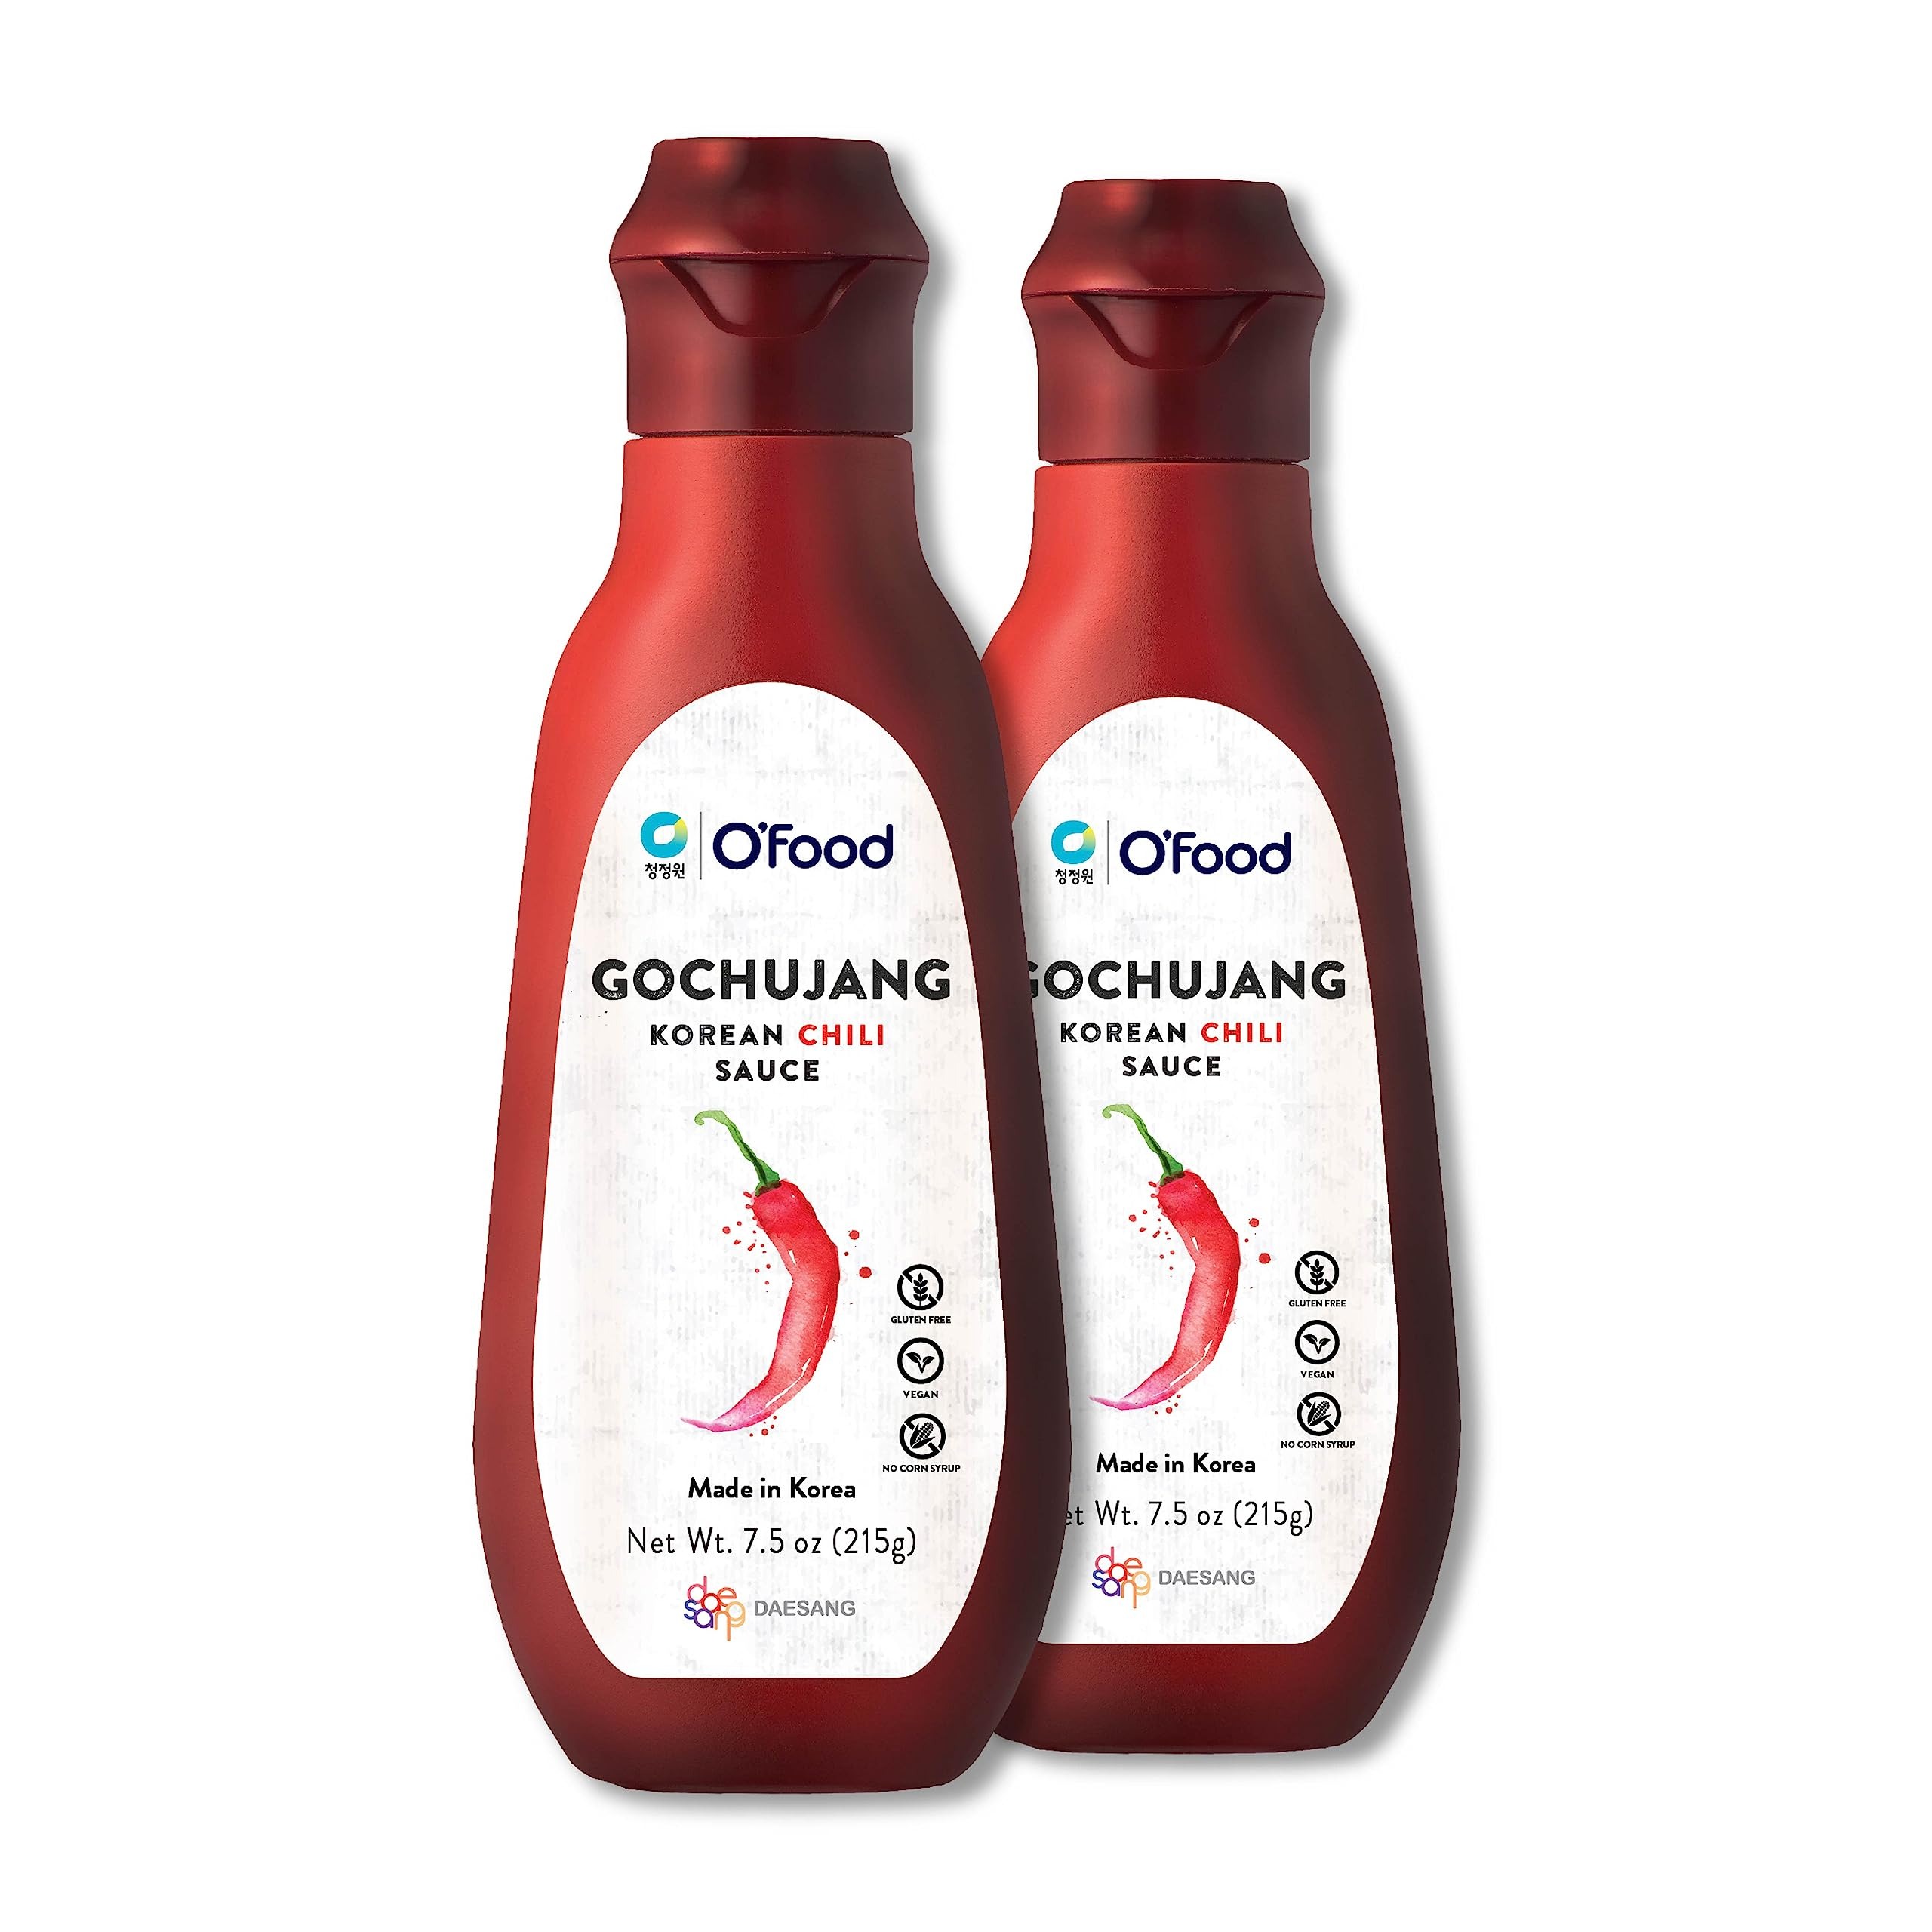
Item Name: Chung Jung One O'Food Gochujang Korean Chili Sauce, Medium Hot Sauce, 7.50 oz. (Pack of 2)
Bullet Point 1: CONVENIENCE: Enjoy the convenience of gochujang in a squeeze bottle; it can be used as a dipping or marinating sauce, but still retains the perfect balance of savory, spicy and sweet flavors.
Bullet Point 2: UNIQUE & TANGY TASTE. Compatible with any dish, such as: Bibimbap, wings, rice, noodles, or any dish of chicken, beef, or veggies.
Bullet Point 3: TWO FLAVORS, TWO PACKS: Gochujang Korean Chili Sauce (Pack of 2) & Gochujang Spicy Miso Sauce (Pack of 2).
Bullet Point 4: VEGAN & GLUTEN FREE. The most authentic, and healthy choice of Gochujang seasoning you can find in the market.
Bullet Point 5: SAFE & QUALITY PRODUCT. Made in Korea. GF, HACCP, FSSC22000 certified. Meeting all global quality standards.
Bullet Point 6: PREMIUM BRAND ‘O’food’. ‘O’Food’ is the global brand of South Korea’s leading food brand Chung Jung One. Chung Jung One, founded in 1996, has become one of the largest and trusted leading food companies in Korea. Globally recognized for our ‘Sunchang Gochujang’ product, we are exploring fun and new ways to enjoy traditional Korean healthy foods with you!
Product Description: Made with carefully selected red peppers, rice and sea salt, Gochujang Chili Sauce is a saucy take on the Gochujang Paste. Enjoy the convenience of gochujang in a squeeze bottle; it can be used as a dipping or marinating sauce, but still retains the perfect balance of savory, spicy and sweet flavors.
Value: 15.0
Unit: Ounce

Price: 9.685